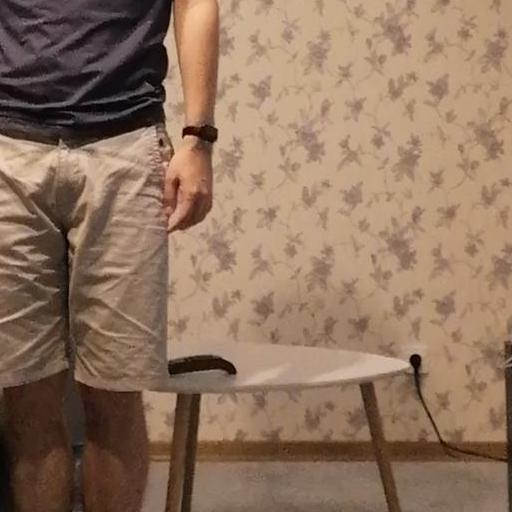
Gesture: no_gesture